Uppland Runic Inscription 1113

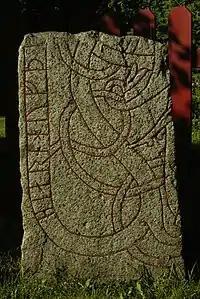
Runic inscription U 1113 is located at Häggeby, Uppland, Sweden.

Runic inscription U 1113 is the Rundata catalog number for a fragmentary Viking Age runestone that is located at Häggeby, which is about 1 kilometer west of Björklinge, Uppland, Sweden. The inscription is classified, based on the remaining evidence, as being carved in runestone style Pr4, also known as Urnes style. This runestone style is characterized by slim and stylized animals that are interwoven into tight patterns. The animal heads are typically seen in profile with slender almond-shaped eyes and upwardly curled appendages on the noses and the necks.